Paul Cézanne

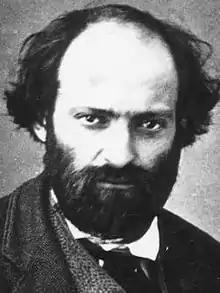
Cézanne in 1899

Paul Cézanne (19 January 1839 – 22 October 1906) was a French Post-Impressionist painter whose work introduced new modes of representation, influenced avant-garde artistic movements of the early 20th century and formed the bridge between late 19th-century Impressionism and early 20th-century Cubism.